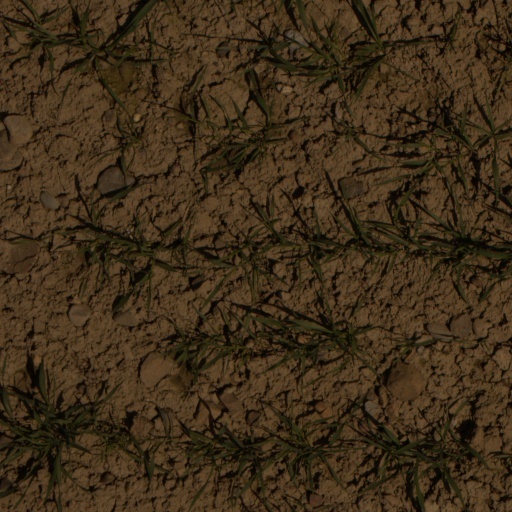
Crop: wheat